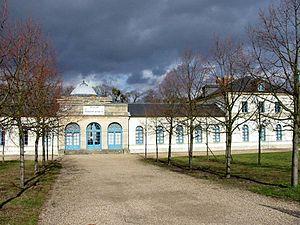
Hospice Saint-Charles à Rosny-sur-Seine - Yvelines (France)
Rosny-sur-Seine [ʁonisyʁsɛn] est une commune française située dans le département des Yvelines, en région Île-de-France, juste à l'ouest de Mantes-la-Jolie, les deux communes étant limitrophes.
Cet article recense les monuments historiques du nord des Yvelines, en France.
Le château de Rosny-sur-Seine est un château français de style Louis XIII situé dans la commune de Rosny-sur-Seine dans le département des Yvelines et la région d'Île-de-France, sur la rive gauche de la Seine en aval de Mantes-la-Jolie.